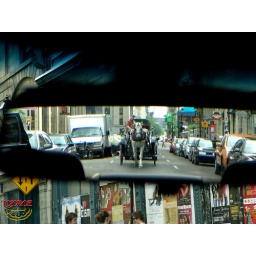
Boarded up building and relics of the past in the mirror